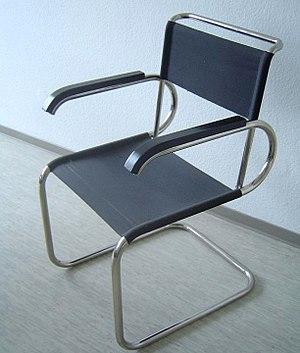
Une chaise cantilever est une chaise qui n’a pas de pieds à l’arrière, elle est donc en porte-à-faux et dépend alors entièrement des propriétés physiques des matériaux dans lesquelles elle est faite. Cette forme pionnière fut rendue célèbre par certains designers à qui on l'associe aujourd'hui, mais elle fut officiellement inventée par Mart Stam en 1926. Elle demeure un exemple important du design du XXᵉ siècle.